Guerra de Titanes (2008)

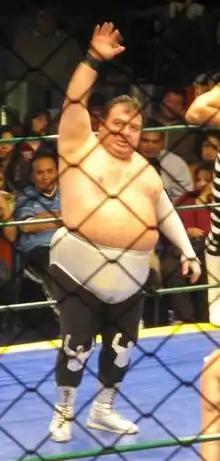
Brazo de Plata, was able to climb out of the cage in the main event

"Guerra de Titanes" (2008) ("War of the Titans") was the twelfth annual "Guerra de Titanes" professional wrestling show promoted by AAA. The show took place on December 6, 2008 in Orizaba, Mexico, the same venue used for the 2006 and 2007 events. The Main event featured a Ladder match for the vacant AAA Mega Championship between El Mesias and El Zorro and saw Mesias win the match to become a two time champion. In addition to the main event the show featured a Steel Cage Match "Lucha de Apuestas" where the last man left in the cage would have his hair shaved off. The participants in the cage match were brothers El Brazo and Brazo de Plata as well as Pirata Morgan, Electroshock, Super Fly and El Elegido and saw El Brazo shaved bald as a result of his loss. As is tradition with AAA major events the wrestlers compete inside a hexagonal wrestling ring and not the four sided ring the promotion uses for television events and House shows.